Maria I. Johnston

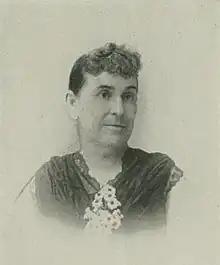
"A Woman of the Century"

Maria I. Johnston (Barnett; after first marriage, Buck; after second marriage, Johnston; pen names, Paul Pry and Neal Caxton; May 3, 1835 – September 3, 1921) was an American author, journalist, editor and lecturer. She wrote many stories, long and short. In her stories, she dealt for the most part with life in the West and South, the conditions caused by war and slavery being considered. She was the author of "The Siege of Vicksburg", "The Freedwoman", "Jane", "Hector", "Oh, Come with Me to the West, Love", "Miss Emily's Glove", "Ante-Bellum", and "The Story of a Confederate Colonel". Johnston was active with newspaper work and was identified with newspapers in St. Louis, New Orleans, Vicksburg, and Memphis. At times, she wrote under the "nom de plumes" of "Paul Pry" and "Neal Caxton". She was advocate of and writer for woman suffrage.